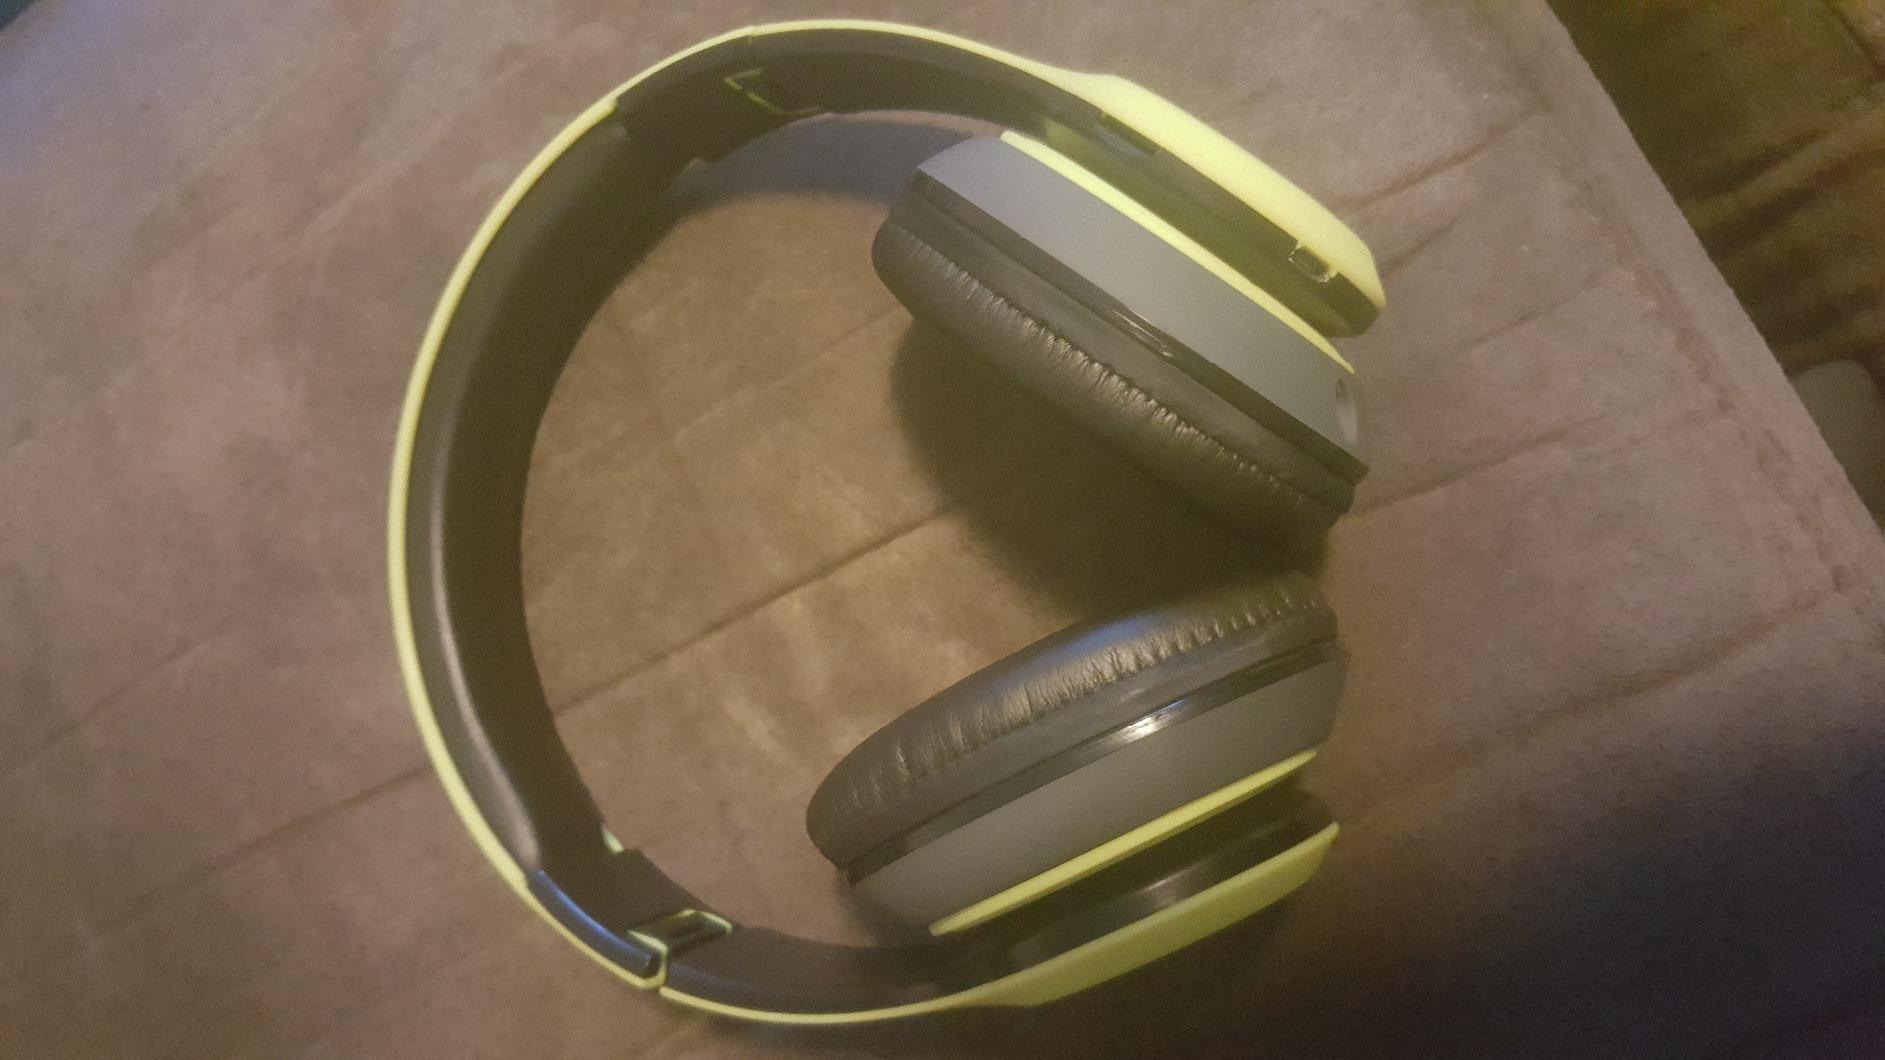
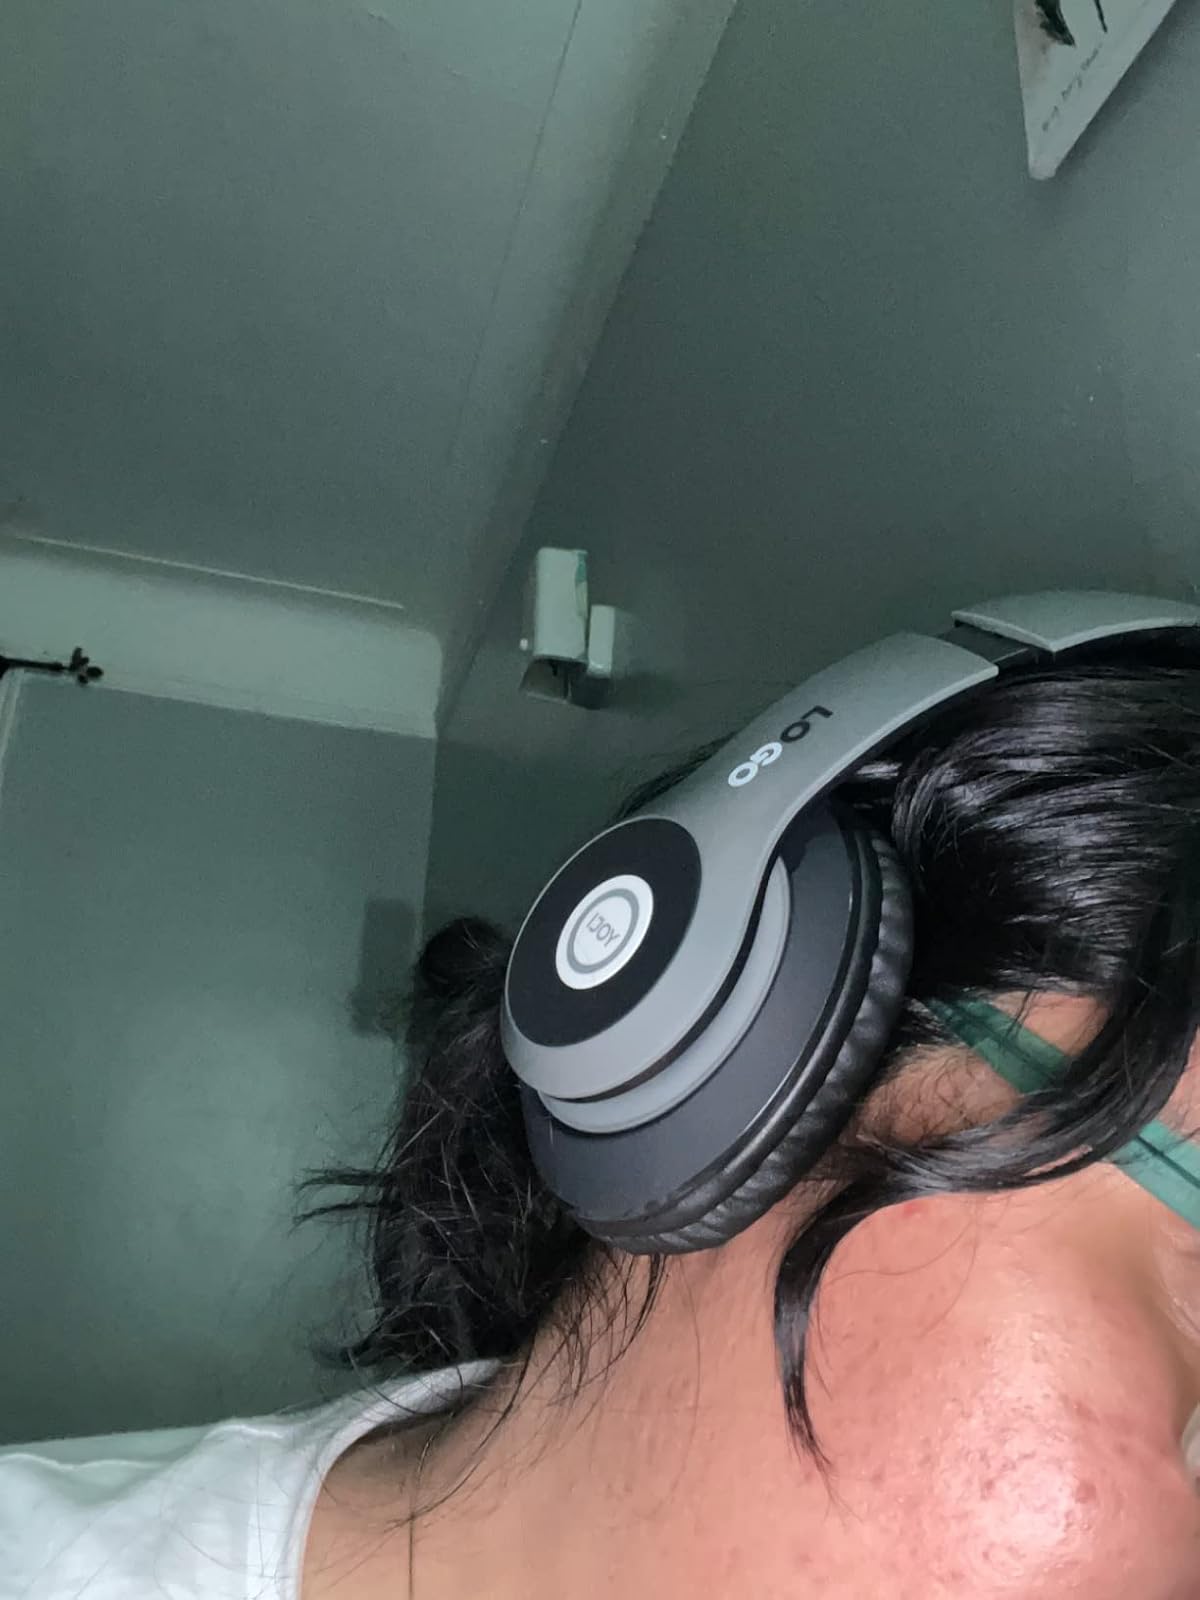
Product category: headphones
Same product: no